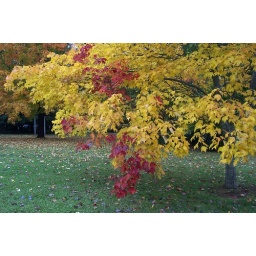
I love the way the red has colored this tree in blotches. Taken November 4, Bare on November 12.